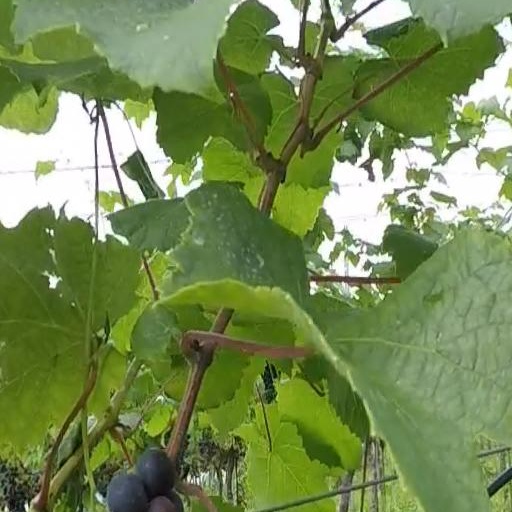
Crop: grape